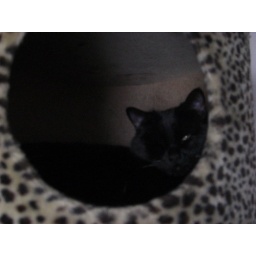
Long string of freya in cat tree